David Stockman

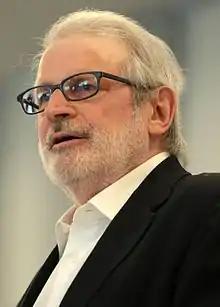
Stockman in 2017

David Alan Stockman (born November 10, 1946) is an American politician and former businessman who was a Republican U.S. Representative from the state of Michigan (1977–1981) and the Director of the Office of Management and Budget (1981–1985) under President Ronald Reagan.